February 2035 lunar eclipse

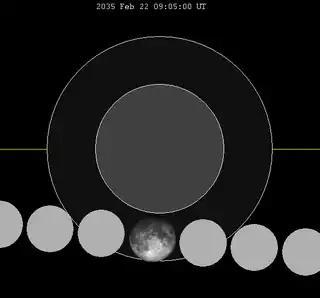
The Moon's hourly motion shown right to left

A penumbral lunar eclipse will occur at the Moon’s ascending node of orbit on Thursday, February 22, 2035, with an umbral magnitude of −0.0523. A lunar eclipse occurs when the Moon moves into the Earth's shadow, causing the Moon to be darkened. A penumbral lunar eclipse occurs when part or all of the Moon's near side passes into the Earth's penumbra. Unlike a solar eclipse, which can only be viewed from a relatively small area of the world, a lunar eclipse may be viewed from anywhere on the night side of Earth. Occurring about 4.3 days after perigee (on February 18, 2035, at 0:40 UTC), the Moon's apparent diameter will be larger.